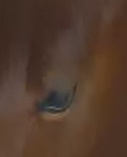
Face region: eyes (orbital_tightening_and_eye_area)
Pain indicator: moderately_present